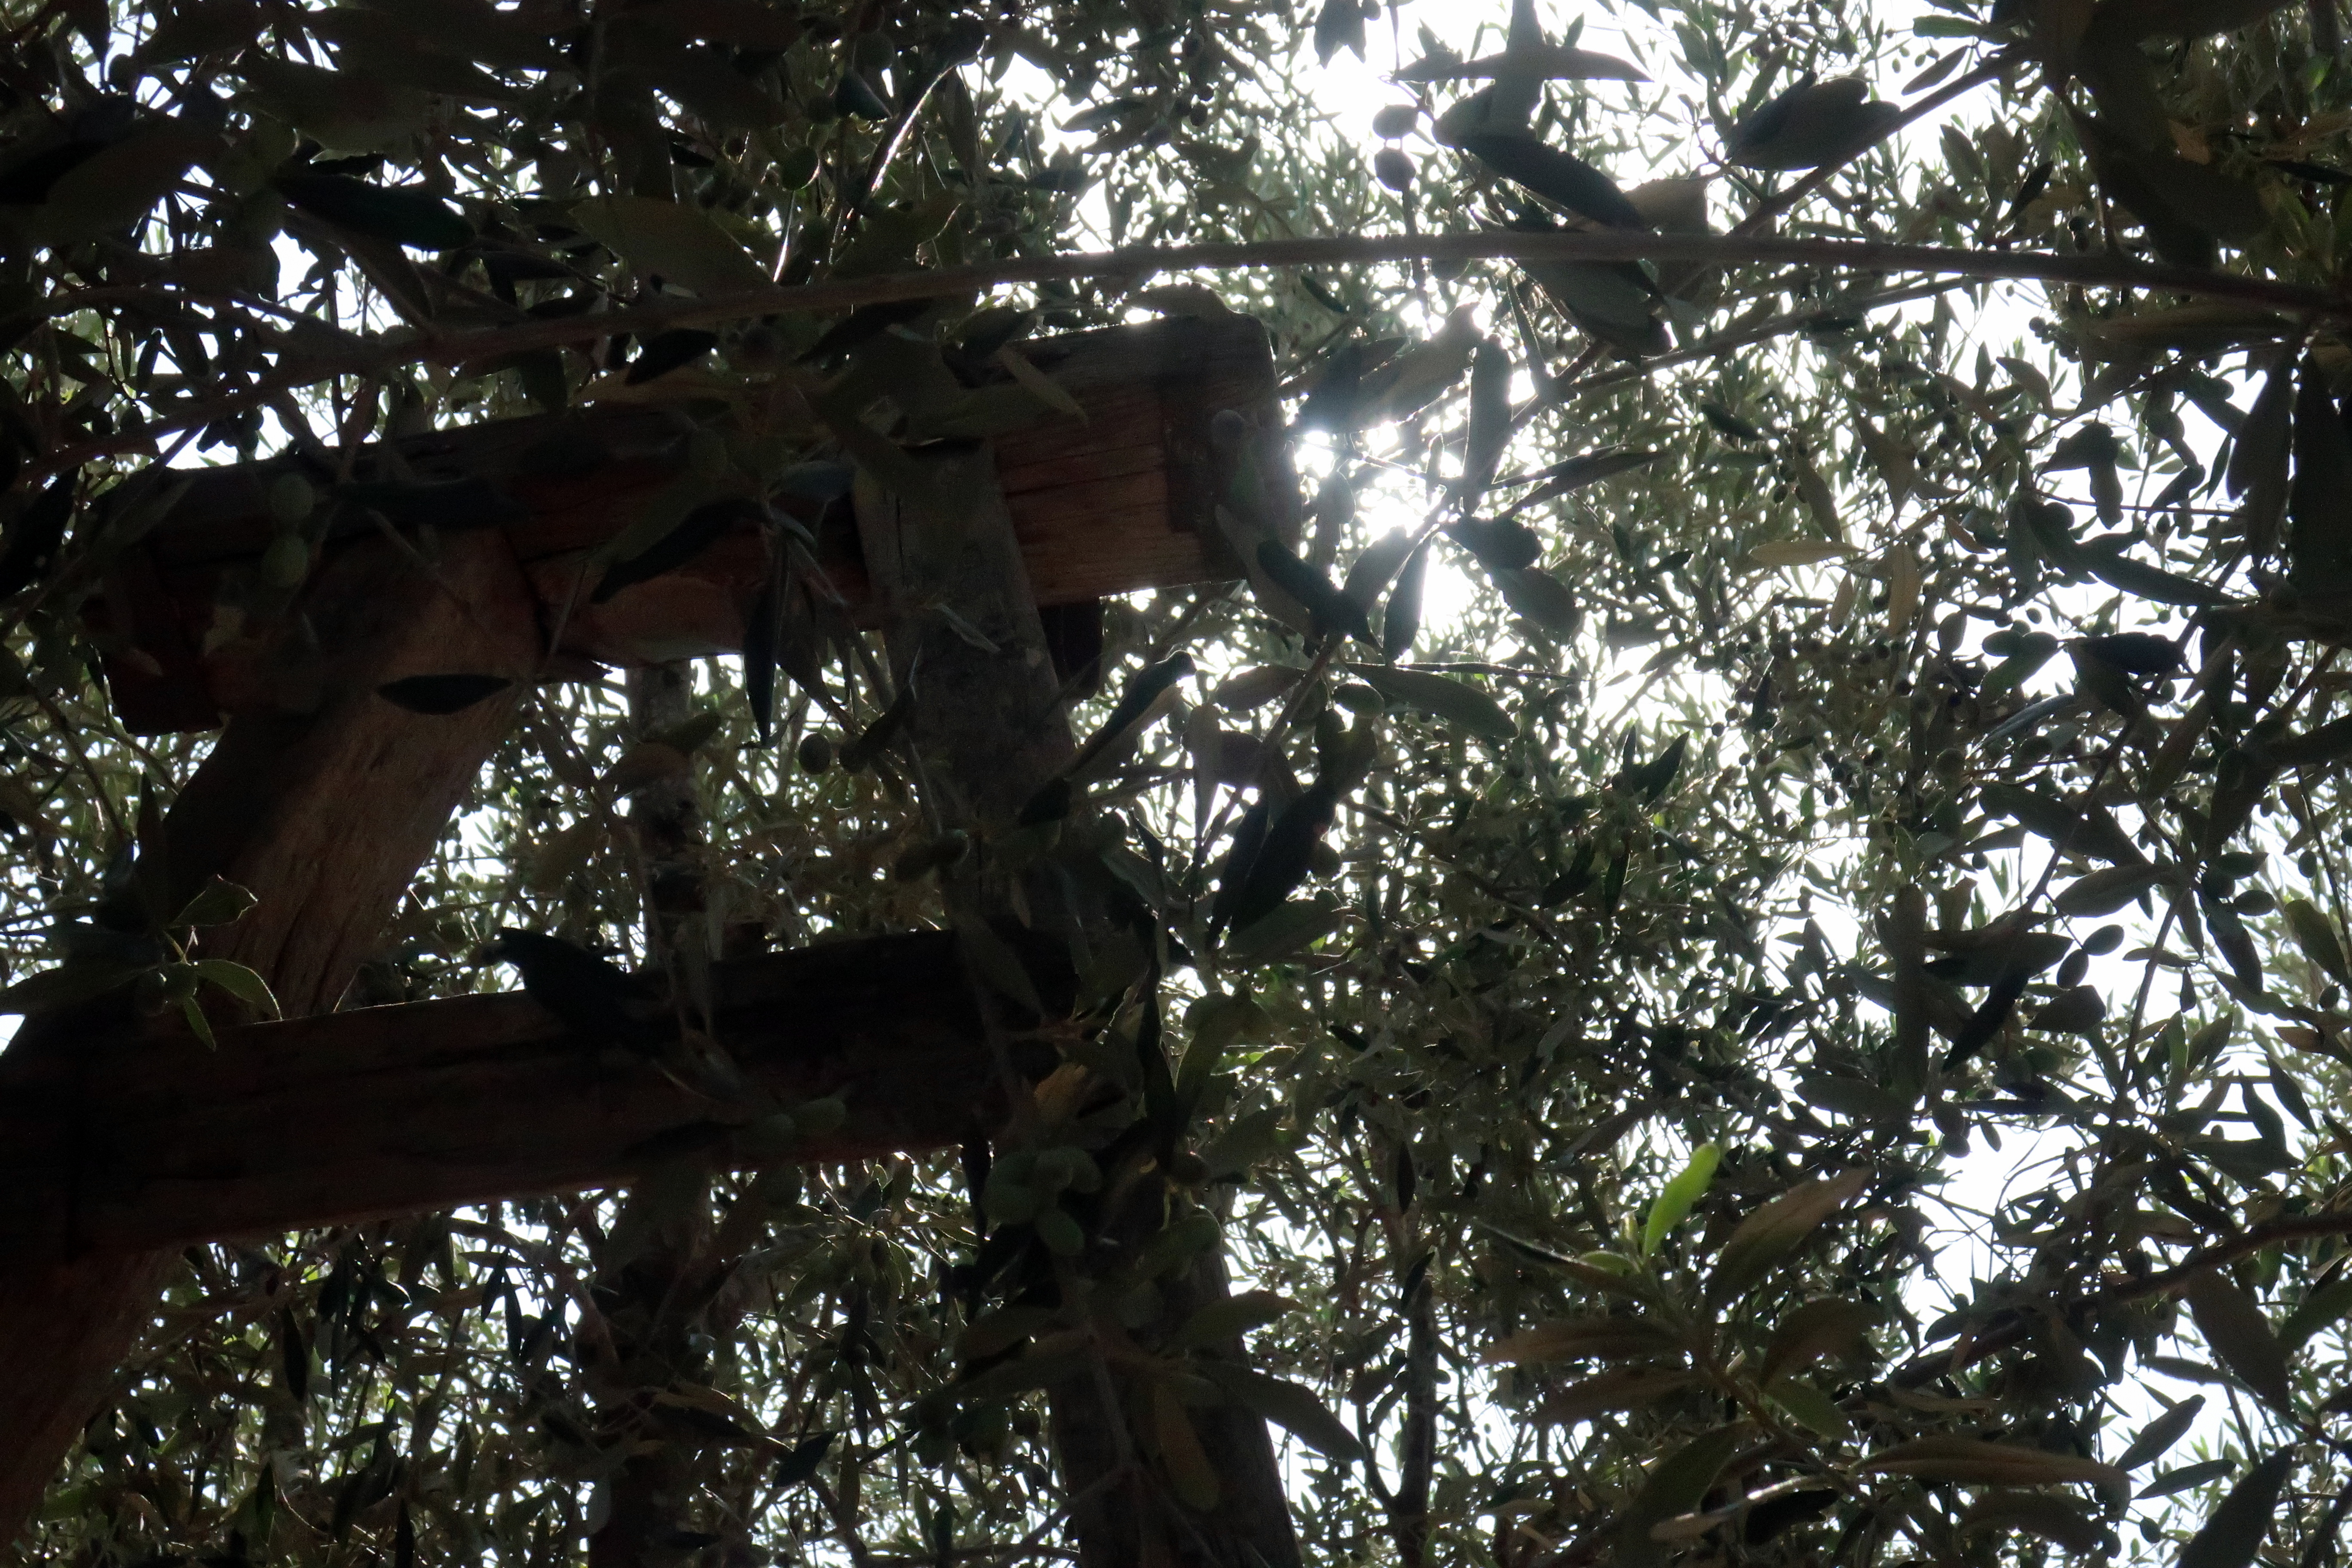
coast, tree, plant, sky, palm tree, flower, summer, vacation, jungle, paradise, tropics, flowering plant, natural environment, woody plant, land plant, palm family, olive, nature, branch, nature reserve, forest, biome, valdivian temperate rain forest, old growth forest, trunk, sunlight, rainforest, tropical and subtropical coniferous forests, temperate broadleaf and mixed forest, temperate coniferous forest, Northern hardwood forest, woodland